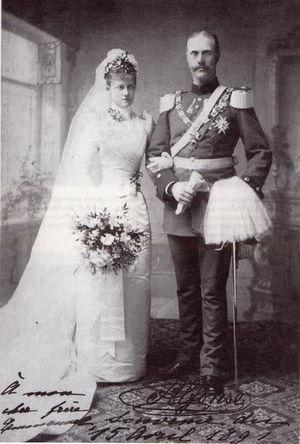
Mariage de Louise d'Orléans et d'Alphonse de Bavière en 1891.
Alphonse Marie François Clément Maximilien de Bavière est un prince royal, membre de la famille des Wittelsbach. Il est également un officier de l'armée bavaroise et général de cavalerie.
Louise Victoire Marie Amélie Sophie d'Orléans, qui portait le titre de courtoisie de princesse d'Orléans, est née le 19 juillet 1869, à Bushy House, Teddington, Middlesex, et est décédée le 4 février 1952, à Munich. C'est une descendante du roi des Français Louis-Philippe Iᵉʳ et une princesse royale de Bavière.